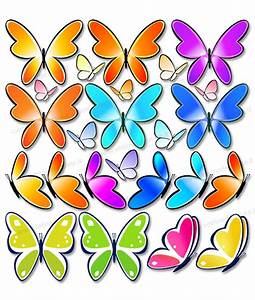
Label: butterfly